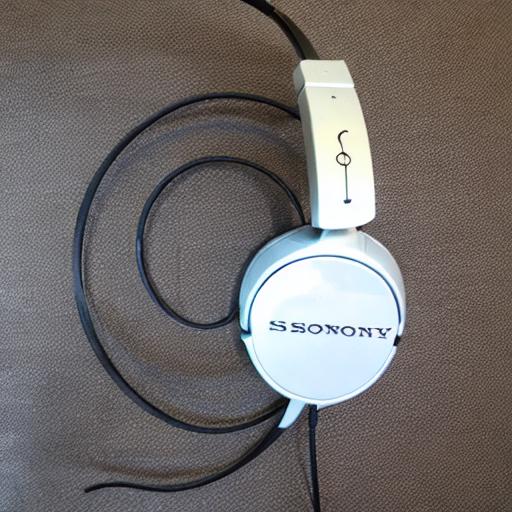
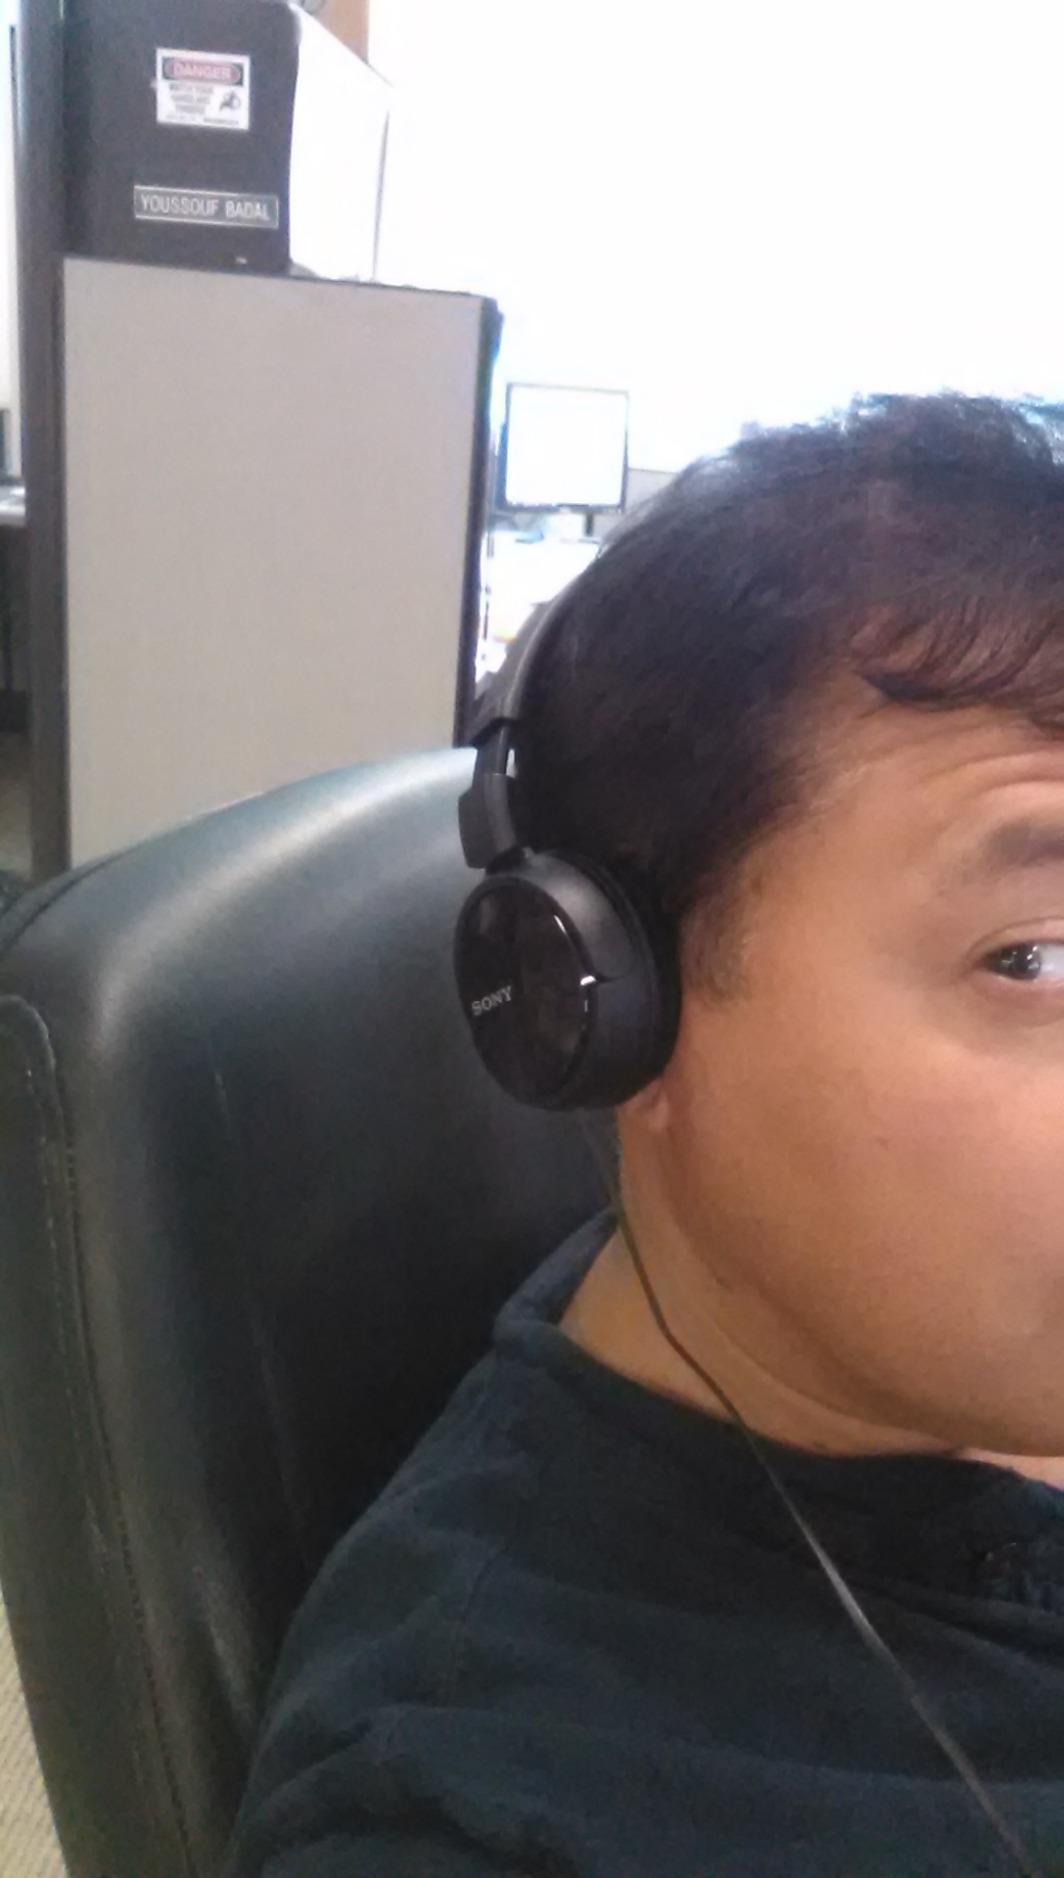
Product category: headphones
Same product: no